Salina School

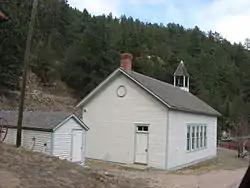

The Salina School, also known as the Salina Schoolhouse, is a one-room schoolbuilding in the former mining town of Salina in Boulder County, Colorado, built around 1875 or 1876. It was listed on the National Register of Historic Places in 1989.